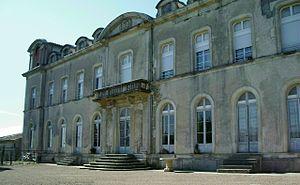
Le Château de Fendeille est situé sur la commune de Fendeille, le département de l'Aude.
Fendeille est une commune française située dans le département de l'Aude, en région Occitanie.